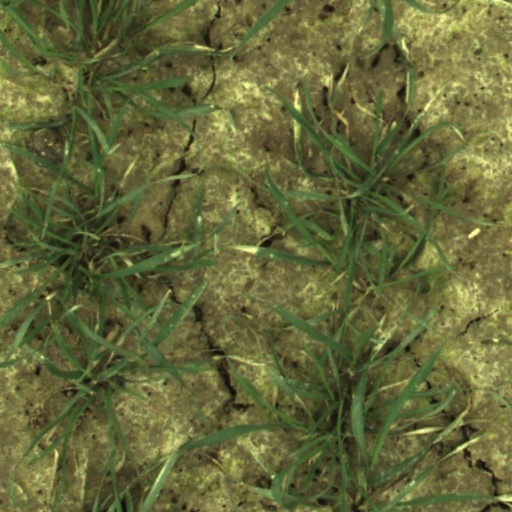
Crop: wheat